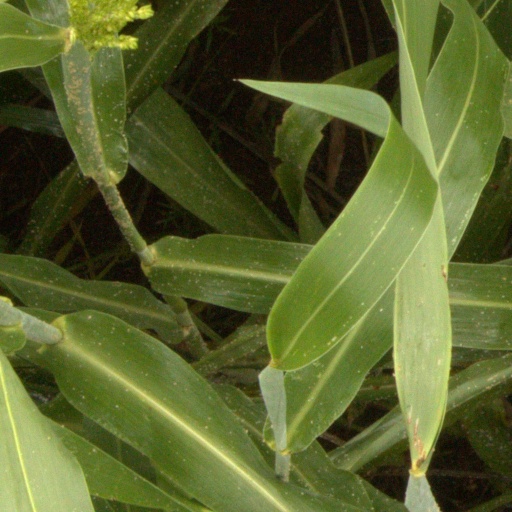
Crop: sorghum